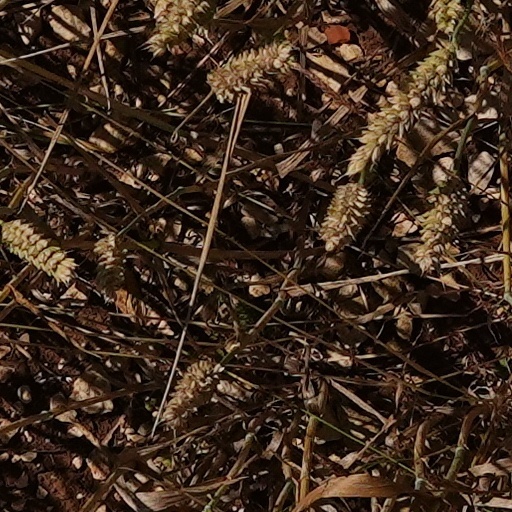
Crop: wheat